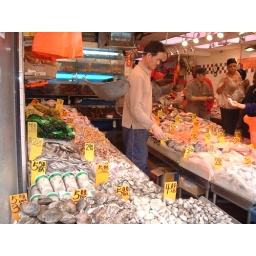
smelly fish market in china town